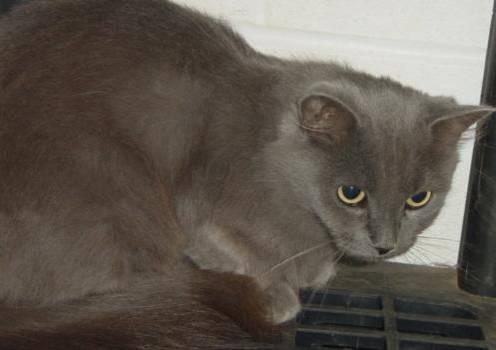
cat